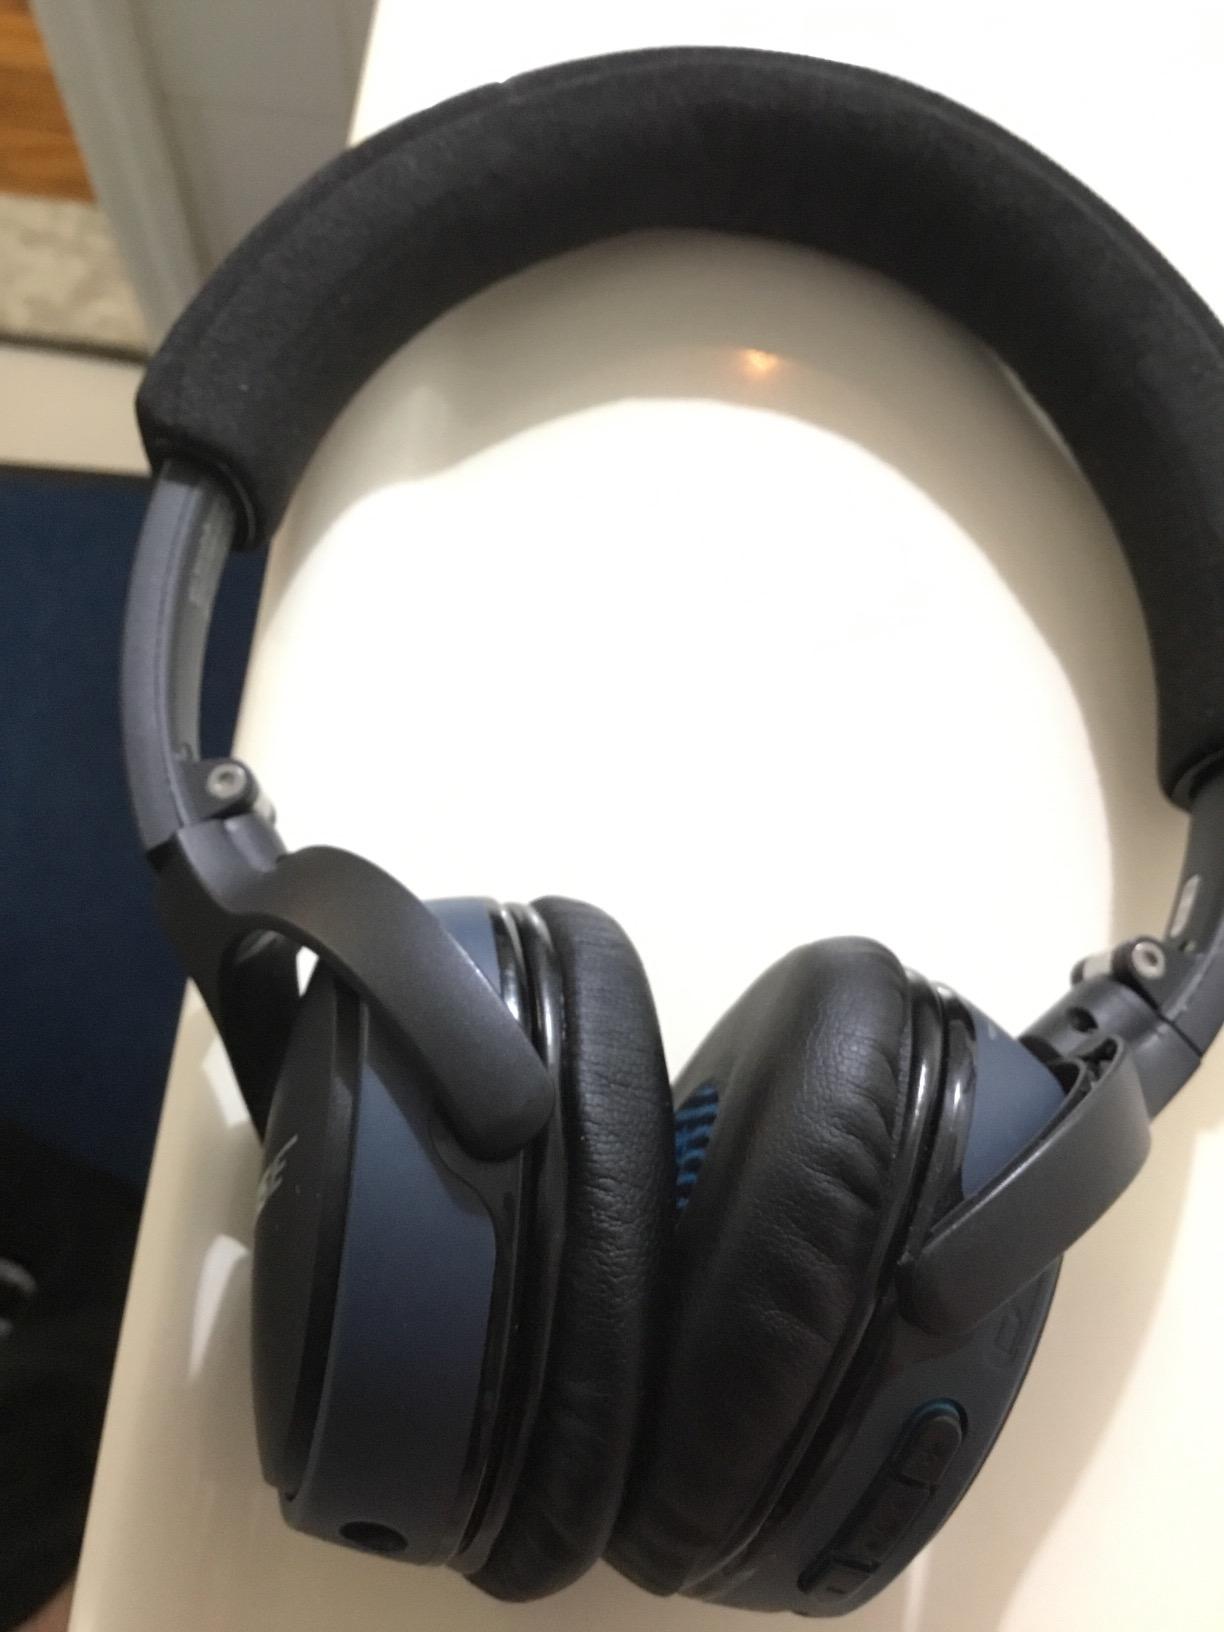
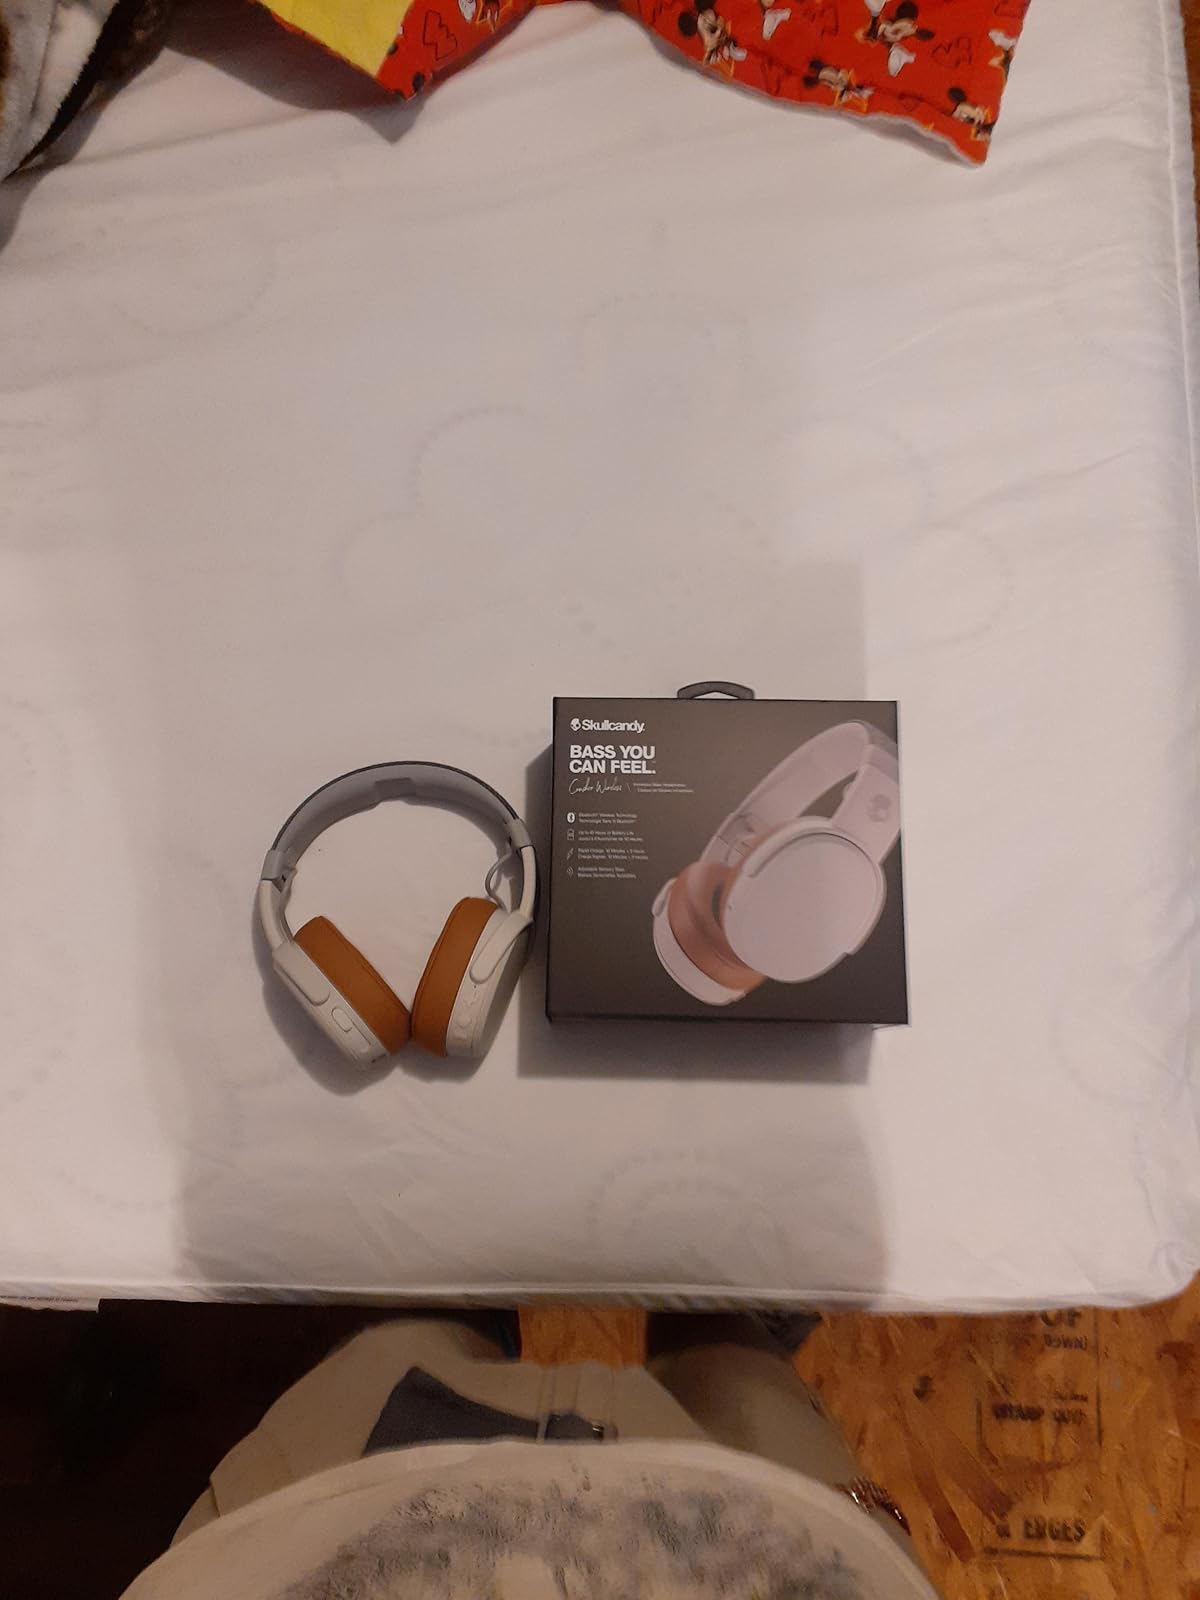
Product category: headphones
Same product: no